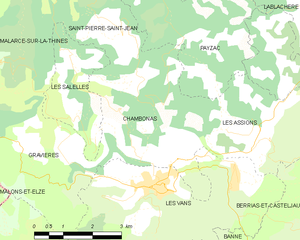
Carte des communes françaises: Chambonas